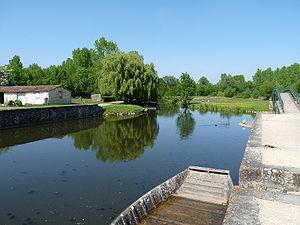
Port fluvial à Le Vanneau (Deux-Sèvres)
Le Vanneau-Irleau est une commune du Centre-Ouest de la France située dans le département des Deux-Sèvres en région Nouvelle-Aquitaine.